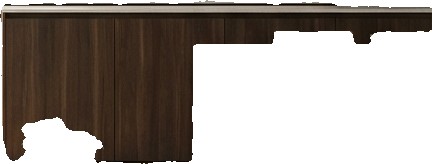
Surface category: worktop